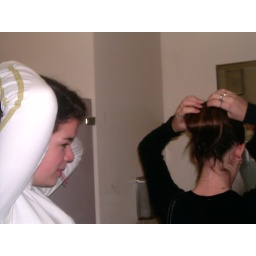
Erin and some random girl in the bathroom hahahaha